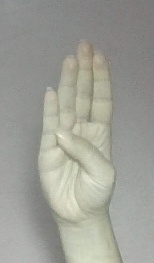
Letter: kaaf